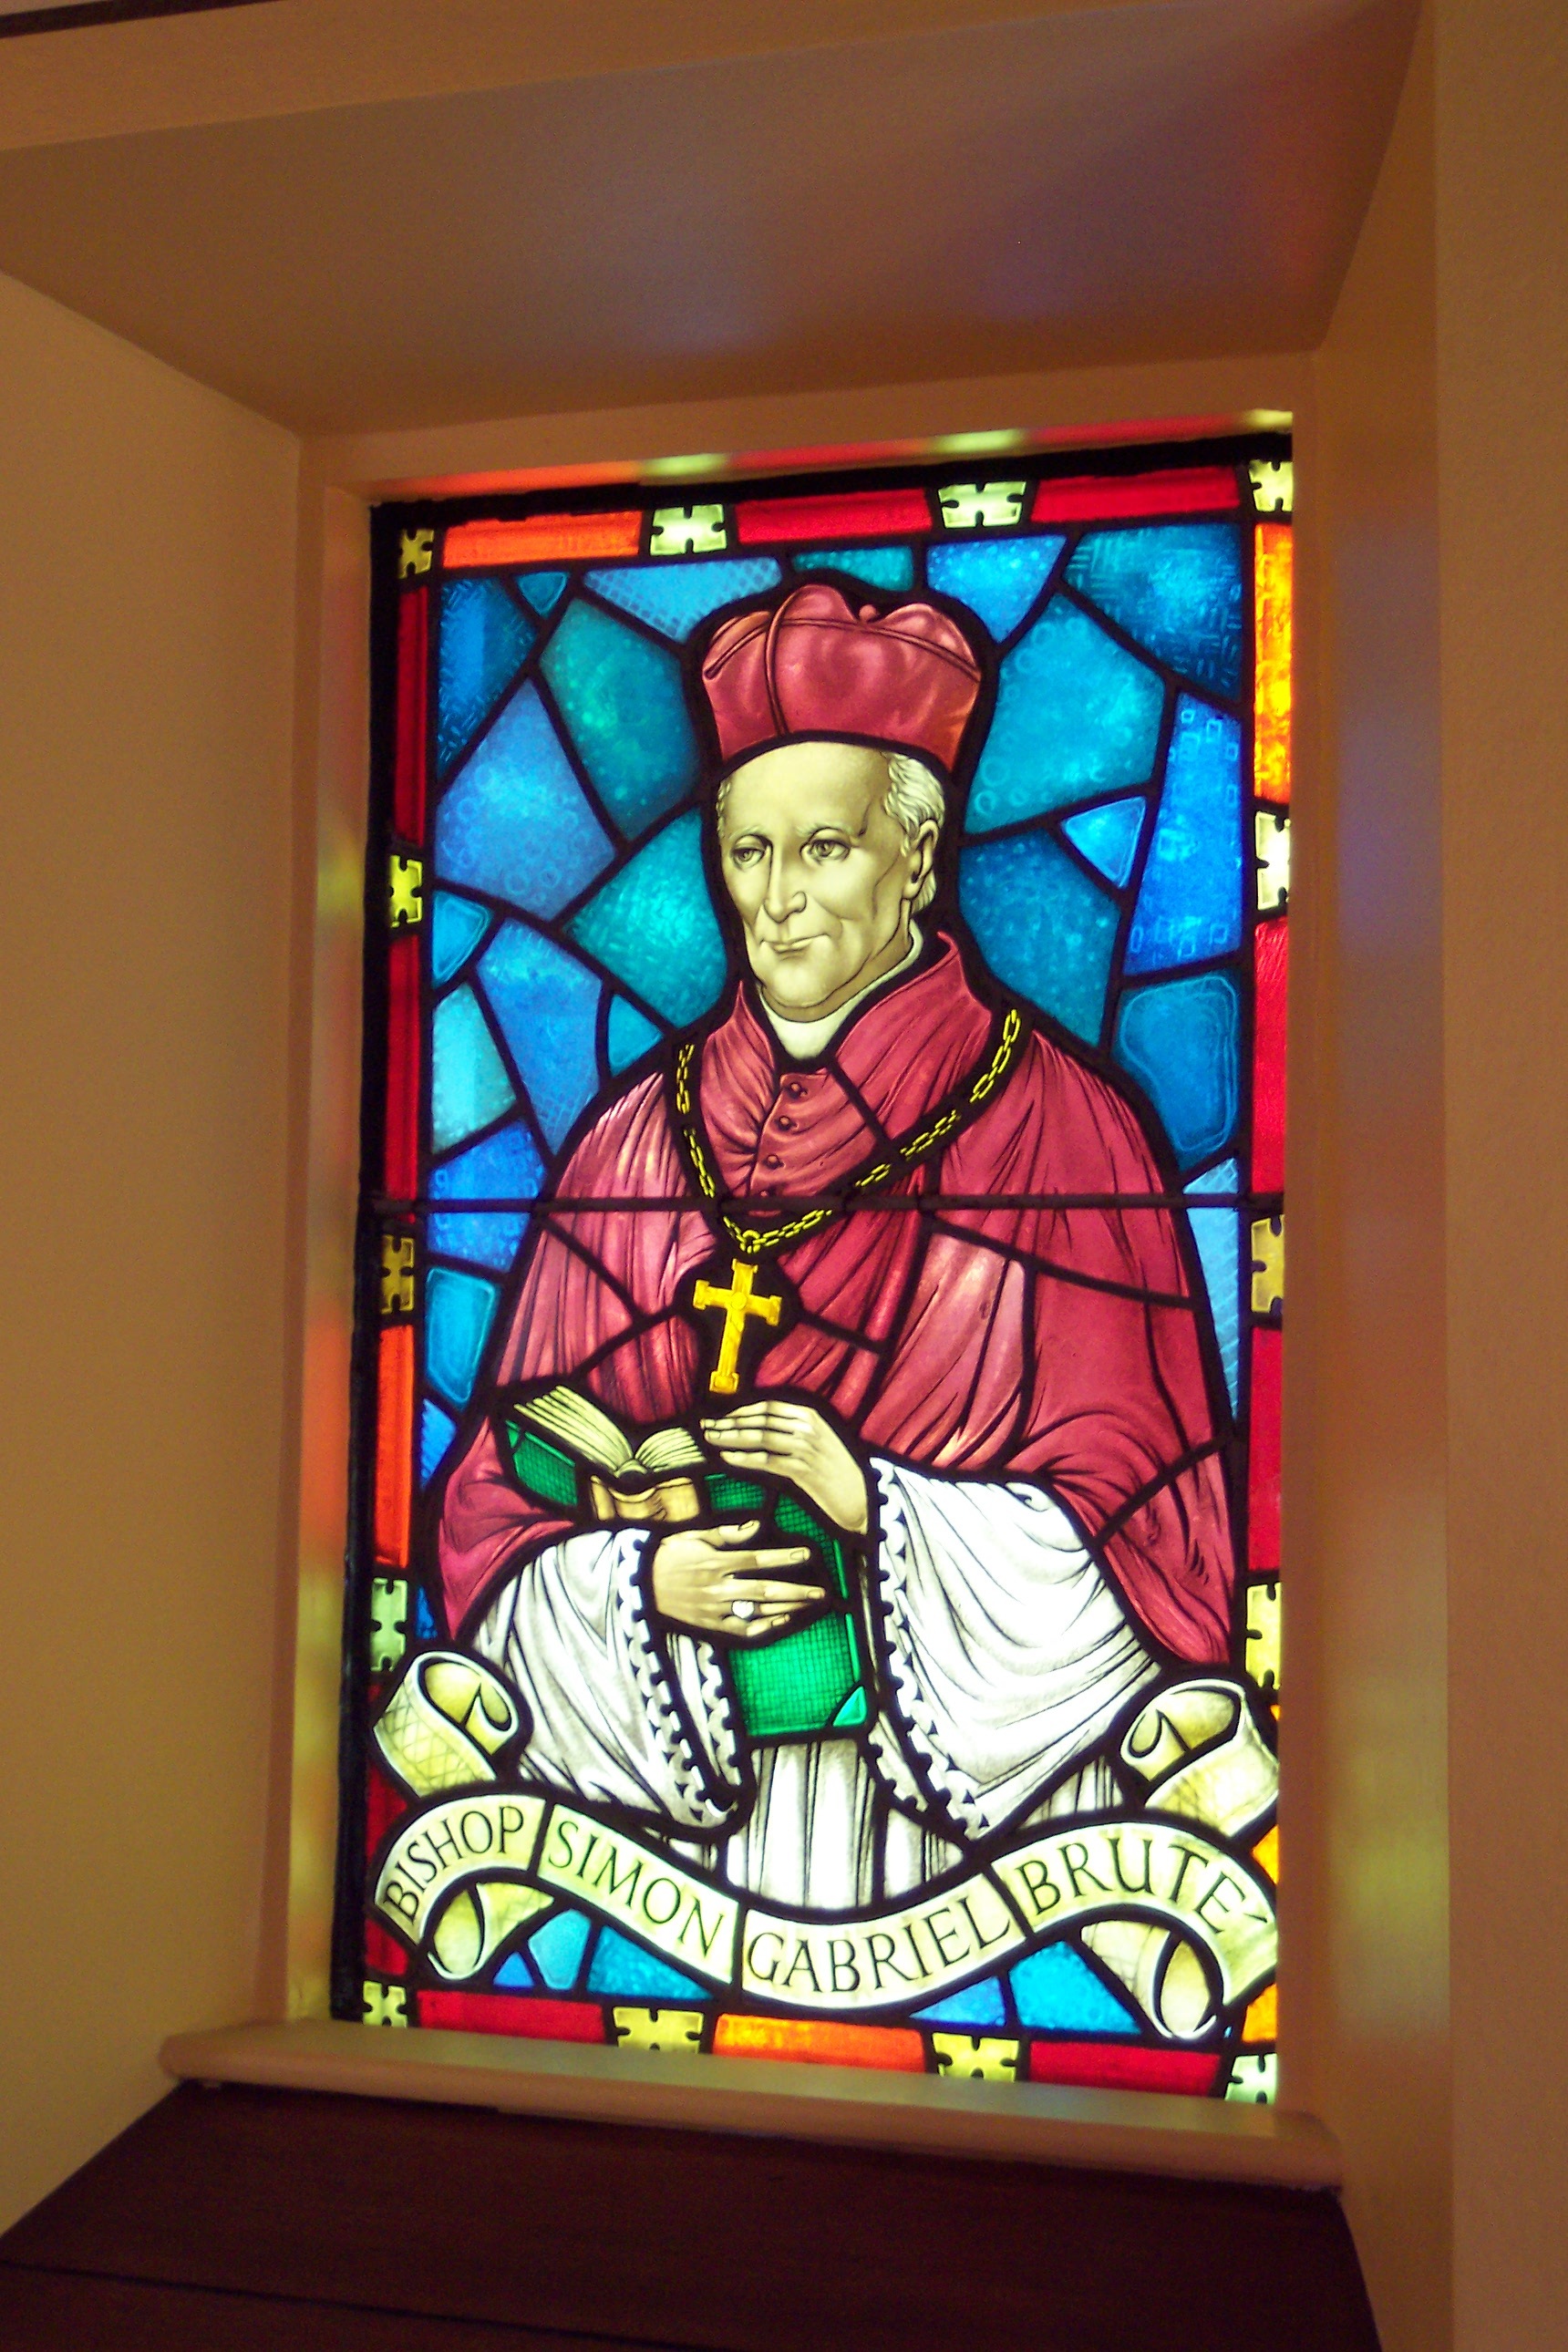
window, glass, religion, church, chapel, cross, colorful, christian, material, stained glass, pray, religious, catholic, faith, prayer, christianity, pope, holy, stained, stained glass window, catholicism, belief, leaded